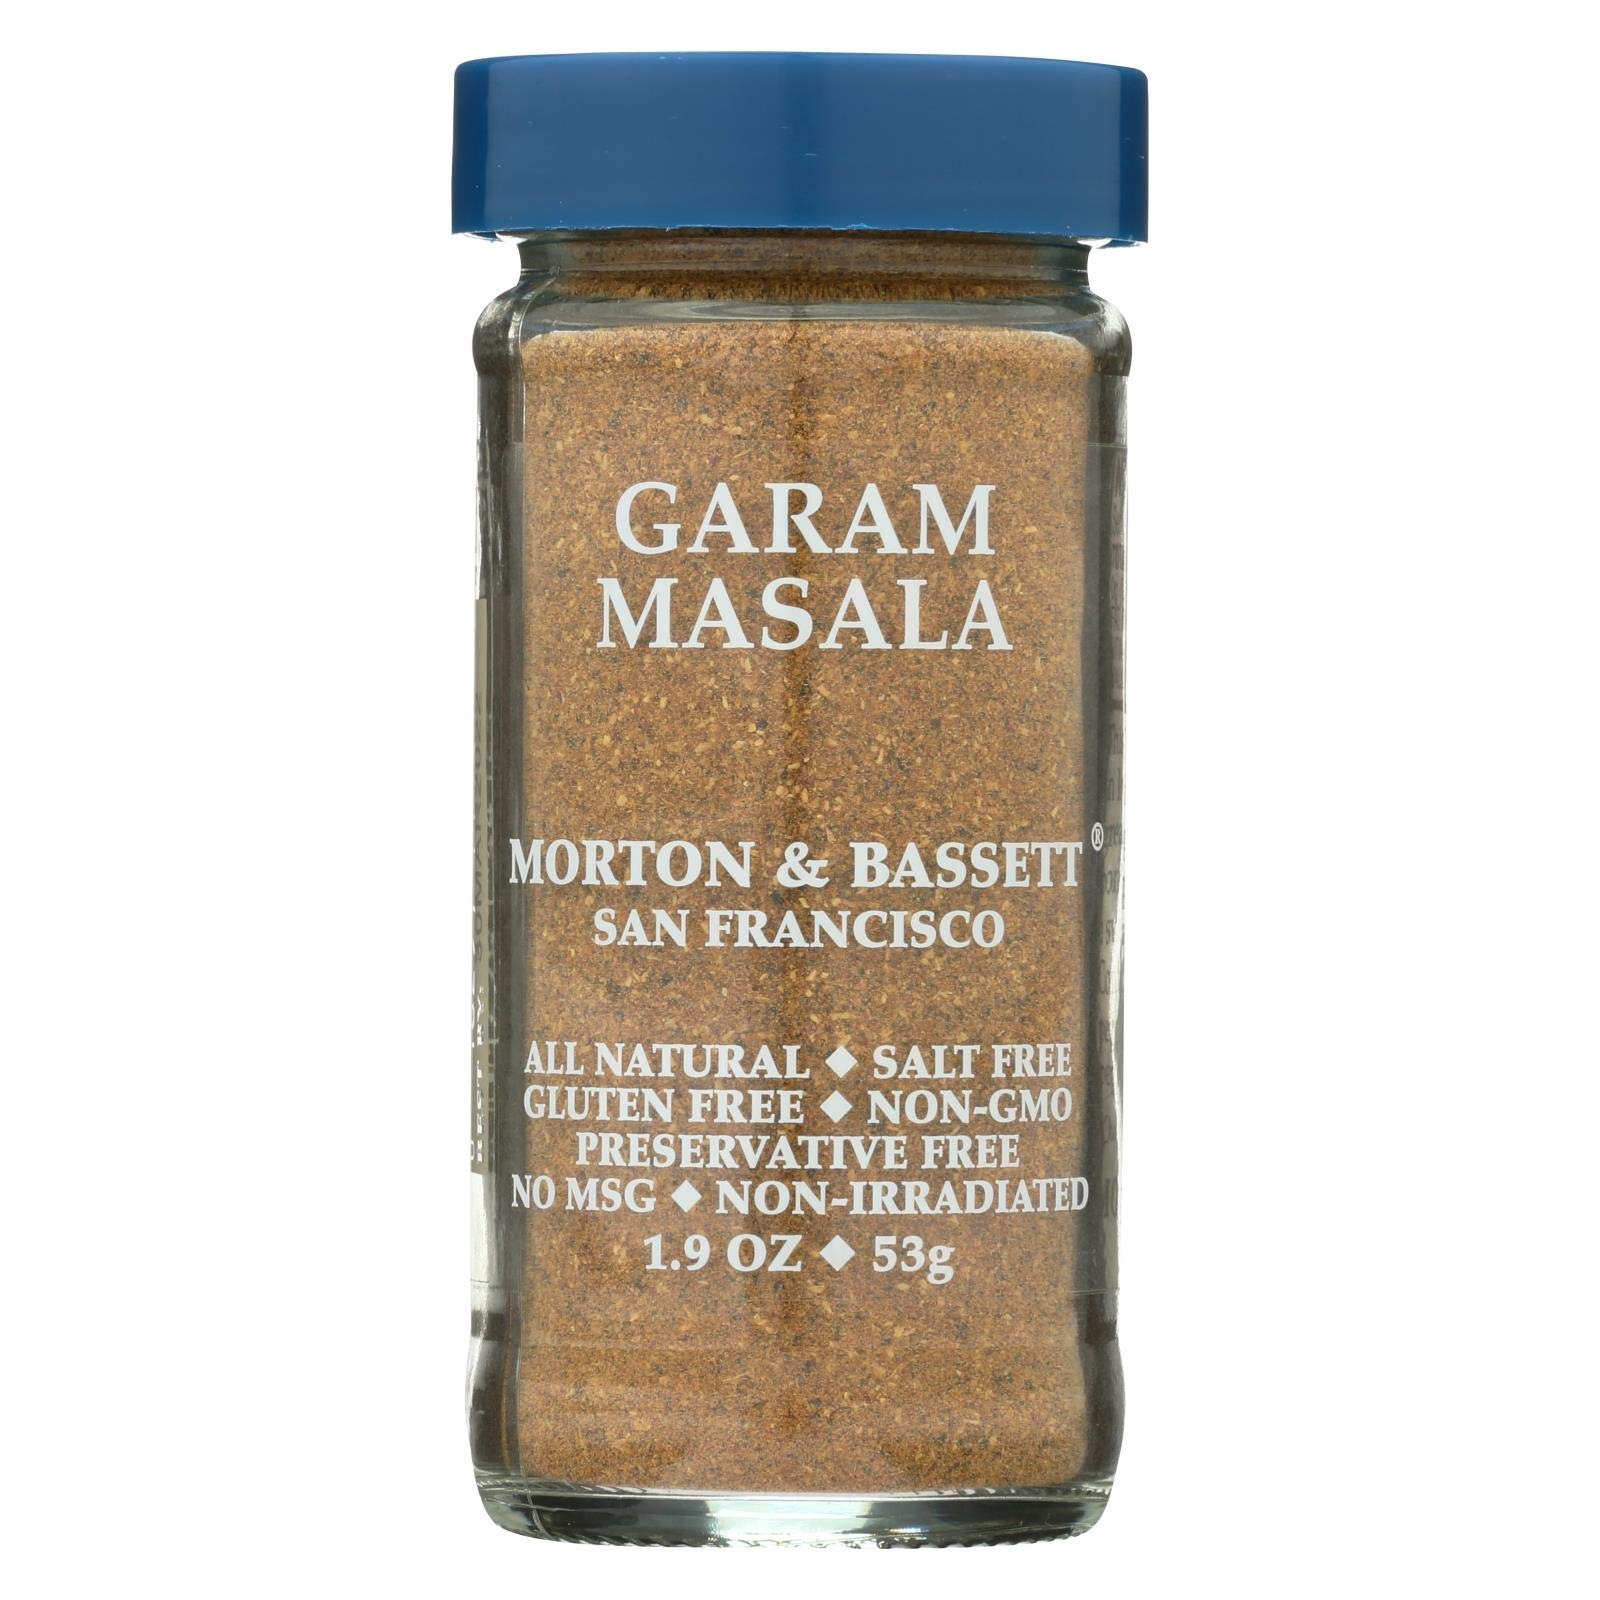
Item Name: MORTON & BASSETT, Seasoning, Garam Masala, Pack of 3, Size 1.9 OZ, (Gluten Free Yeast Free)
Value: 3.0
Unit: Count

Price: 39.99